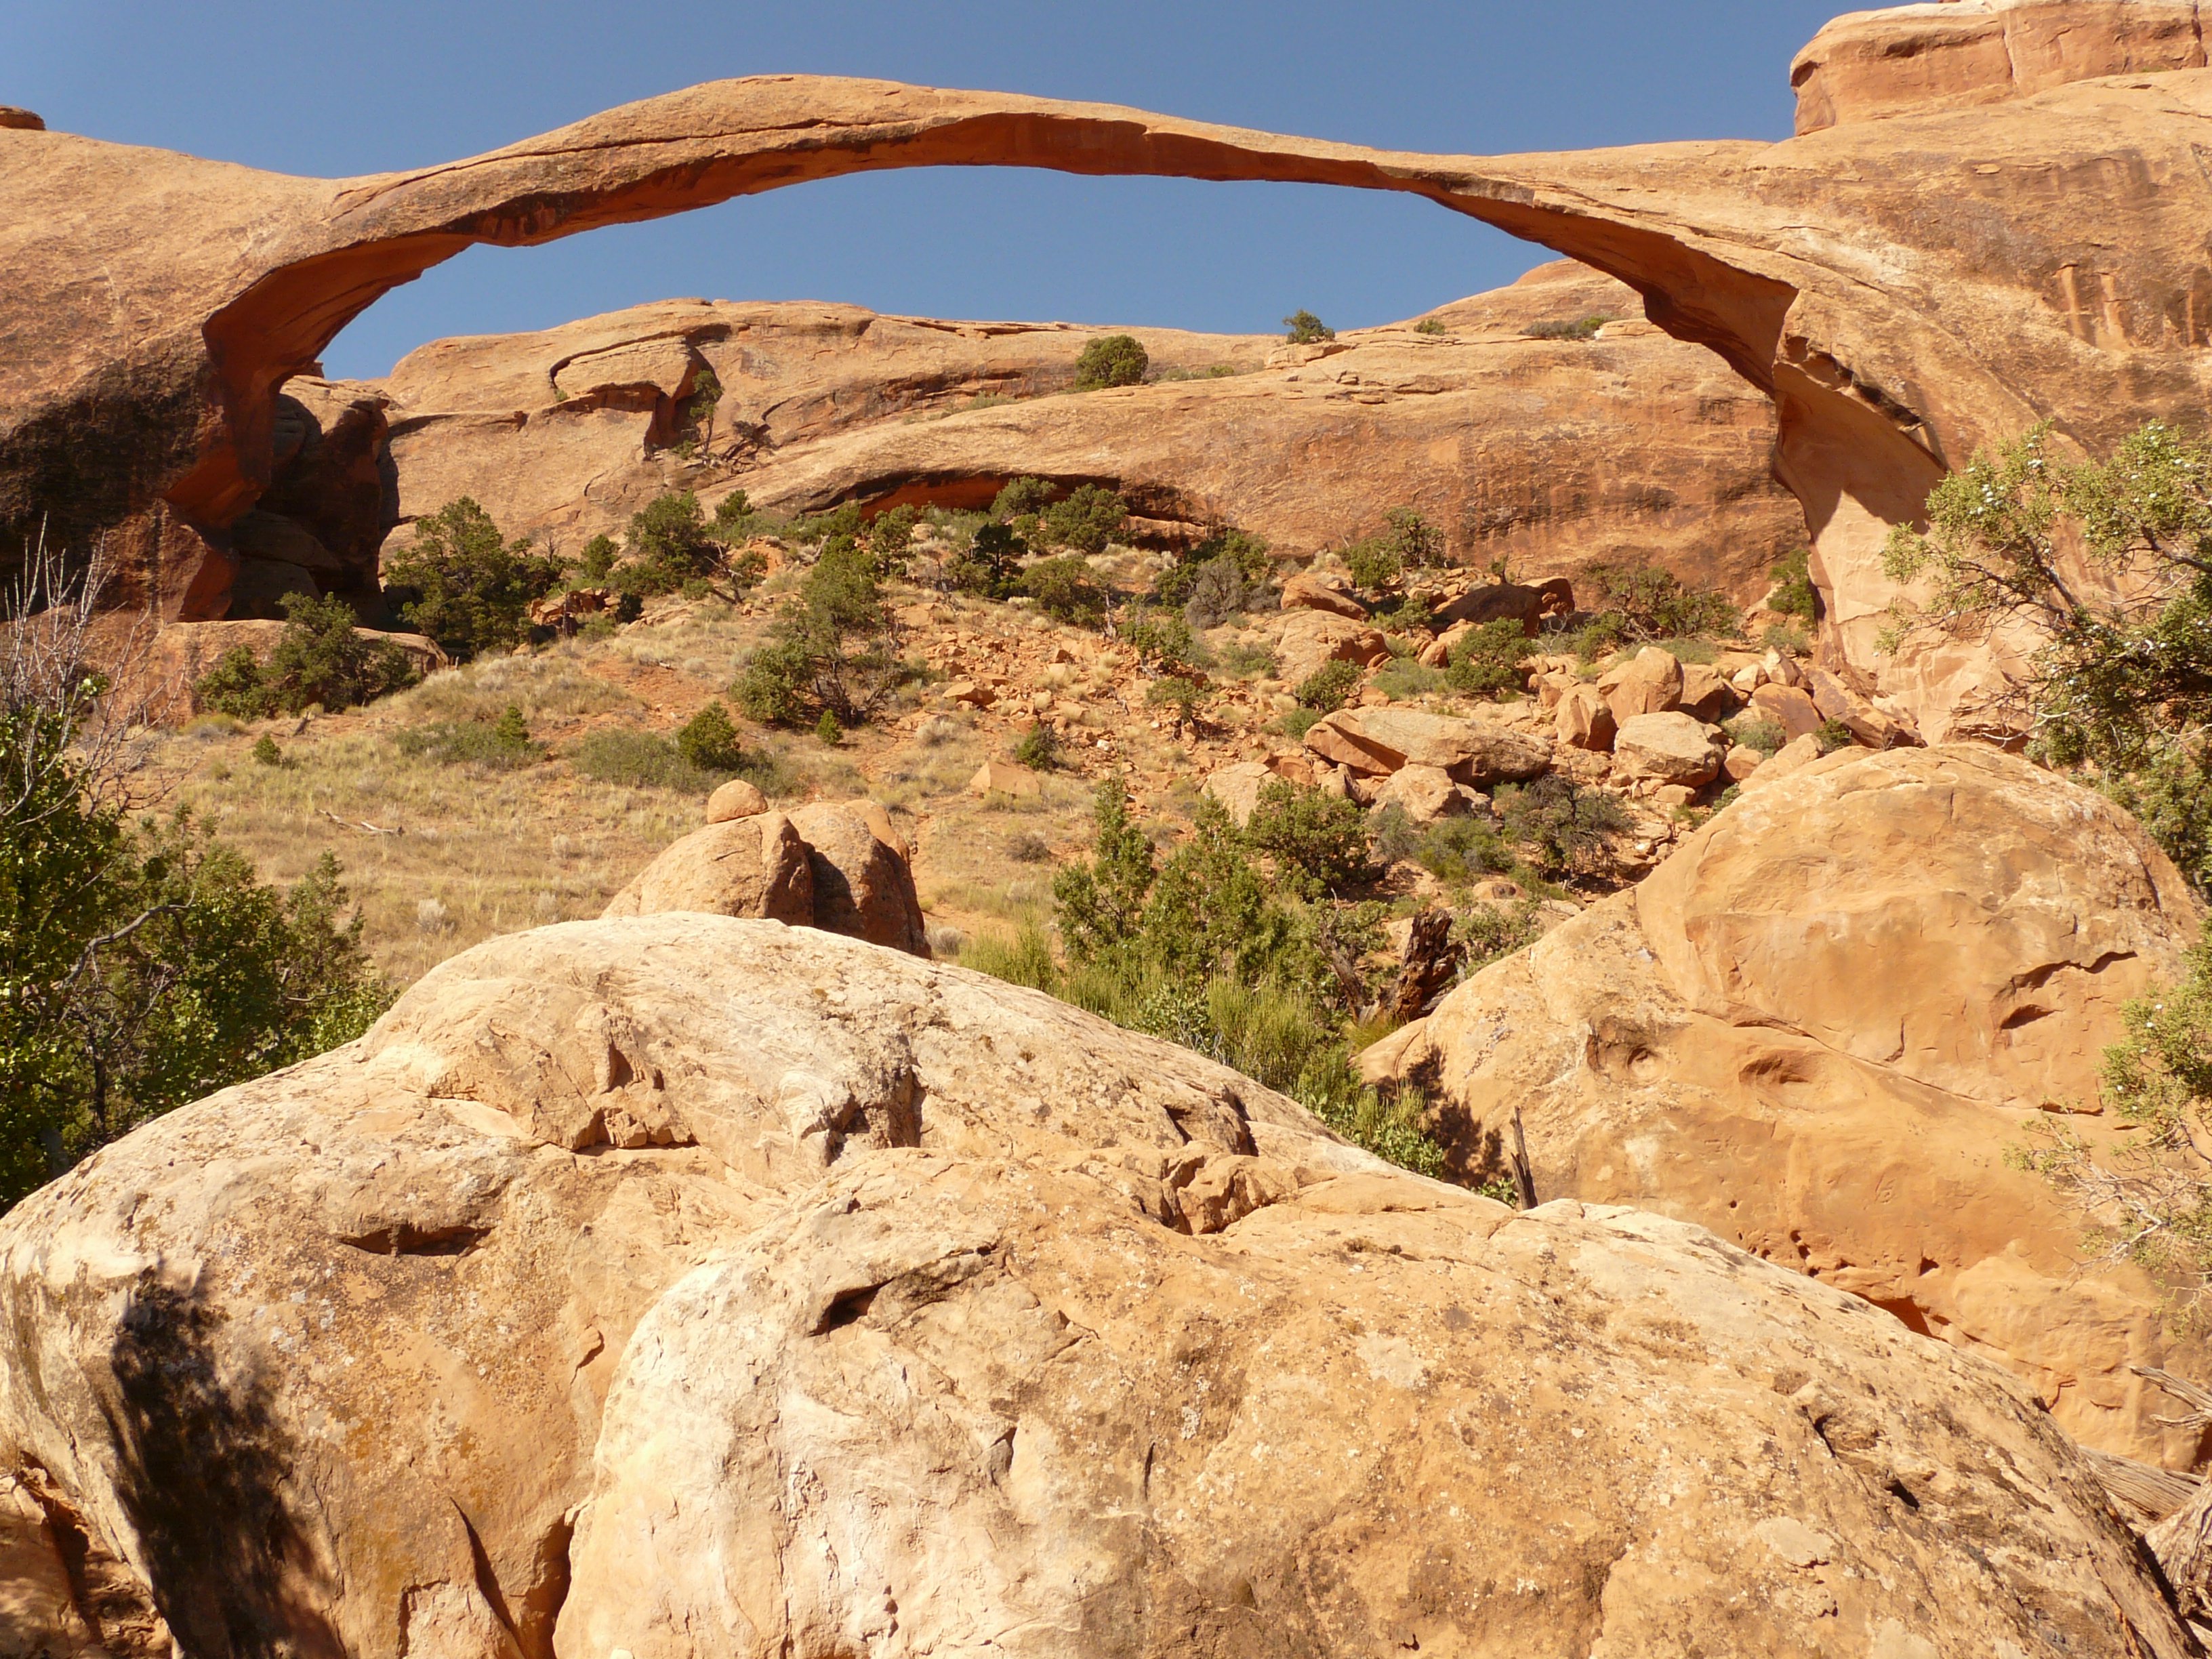
landscape, rock, wilderness, desert, valley, formation, arch, usa, canyon, terrain, material, erosion, stone arch, geology, utah, badlands, boulder, plateau, arches national park, moab, wadi, ancient history, landscape arch, natural environment